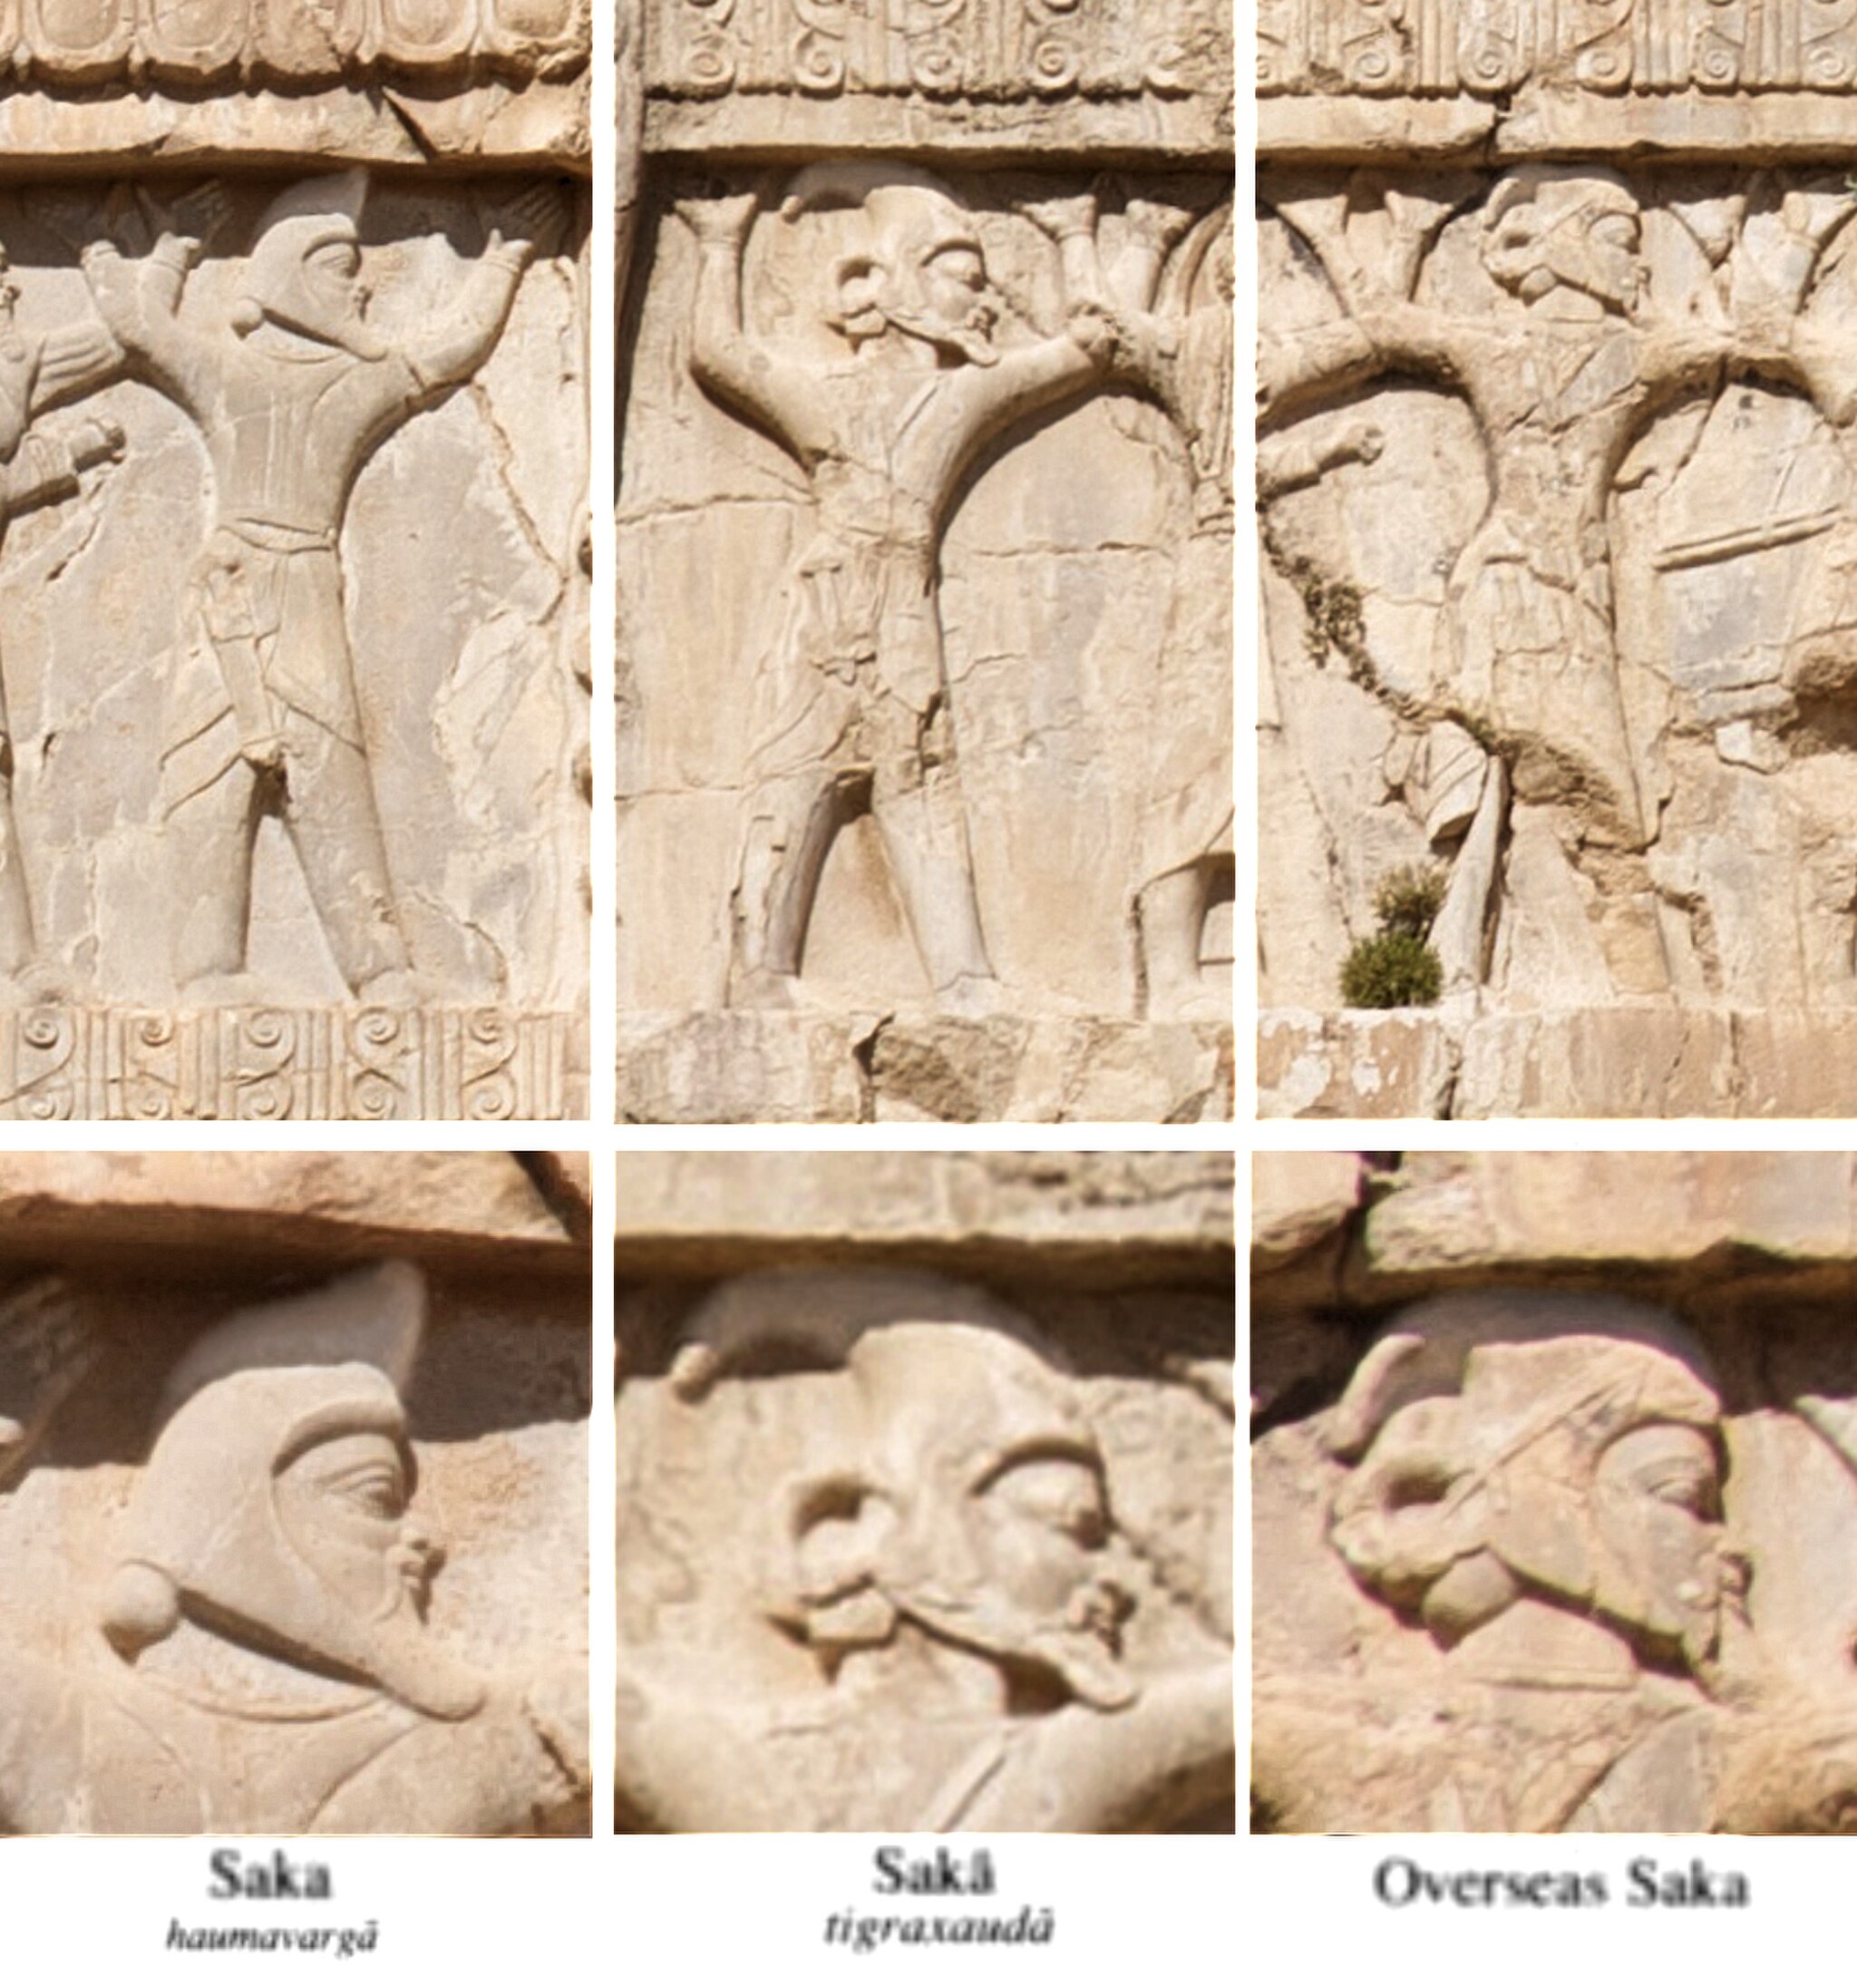
Title: Xerxes detail three types of Sakas
Description: Xerxes detail three types of Sakas
Date: 2018-10-19
Categories: Tomb of Xerxes I, Extracted images, Scythians in art